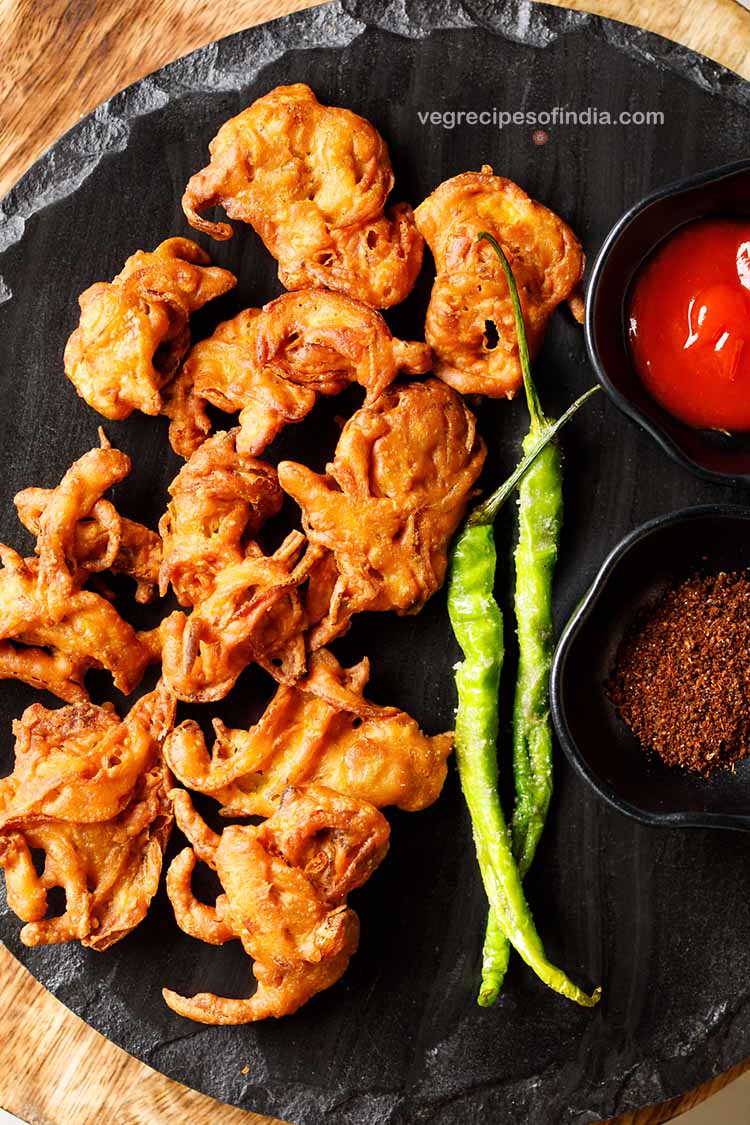
Dish: pakode